Pinocchio (1940 film)

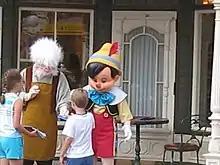
Geppetto and Pinocchio at Magic Kingdom

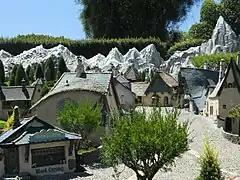
Pinocchio's village, Disneyland, inspired by Gustaf Tenggren paintings

After the film, Jiminy Cricket became an iconic Disney character, making numerous other appearances in a major role, including the film "Fun and Fancy Free" (1947), educational serials from "The Mickey Mouse Club" (1955–1977), the featurette "Mickey's Christmas Carol" (1983), and the video game "Disney's Villains' Revenge" (1999).